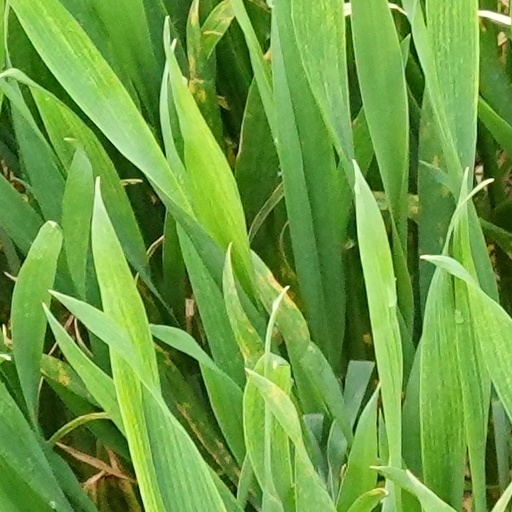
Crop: wheat